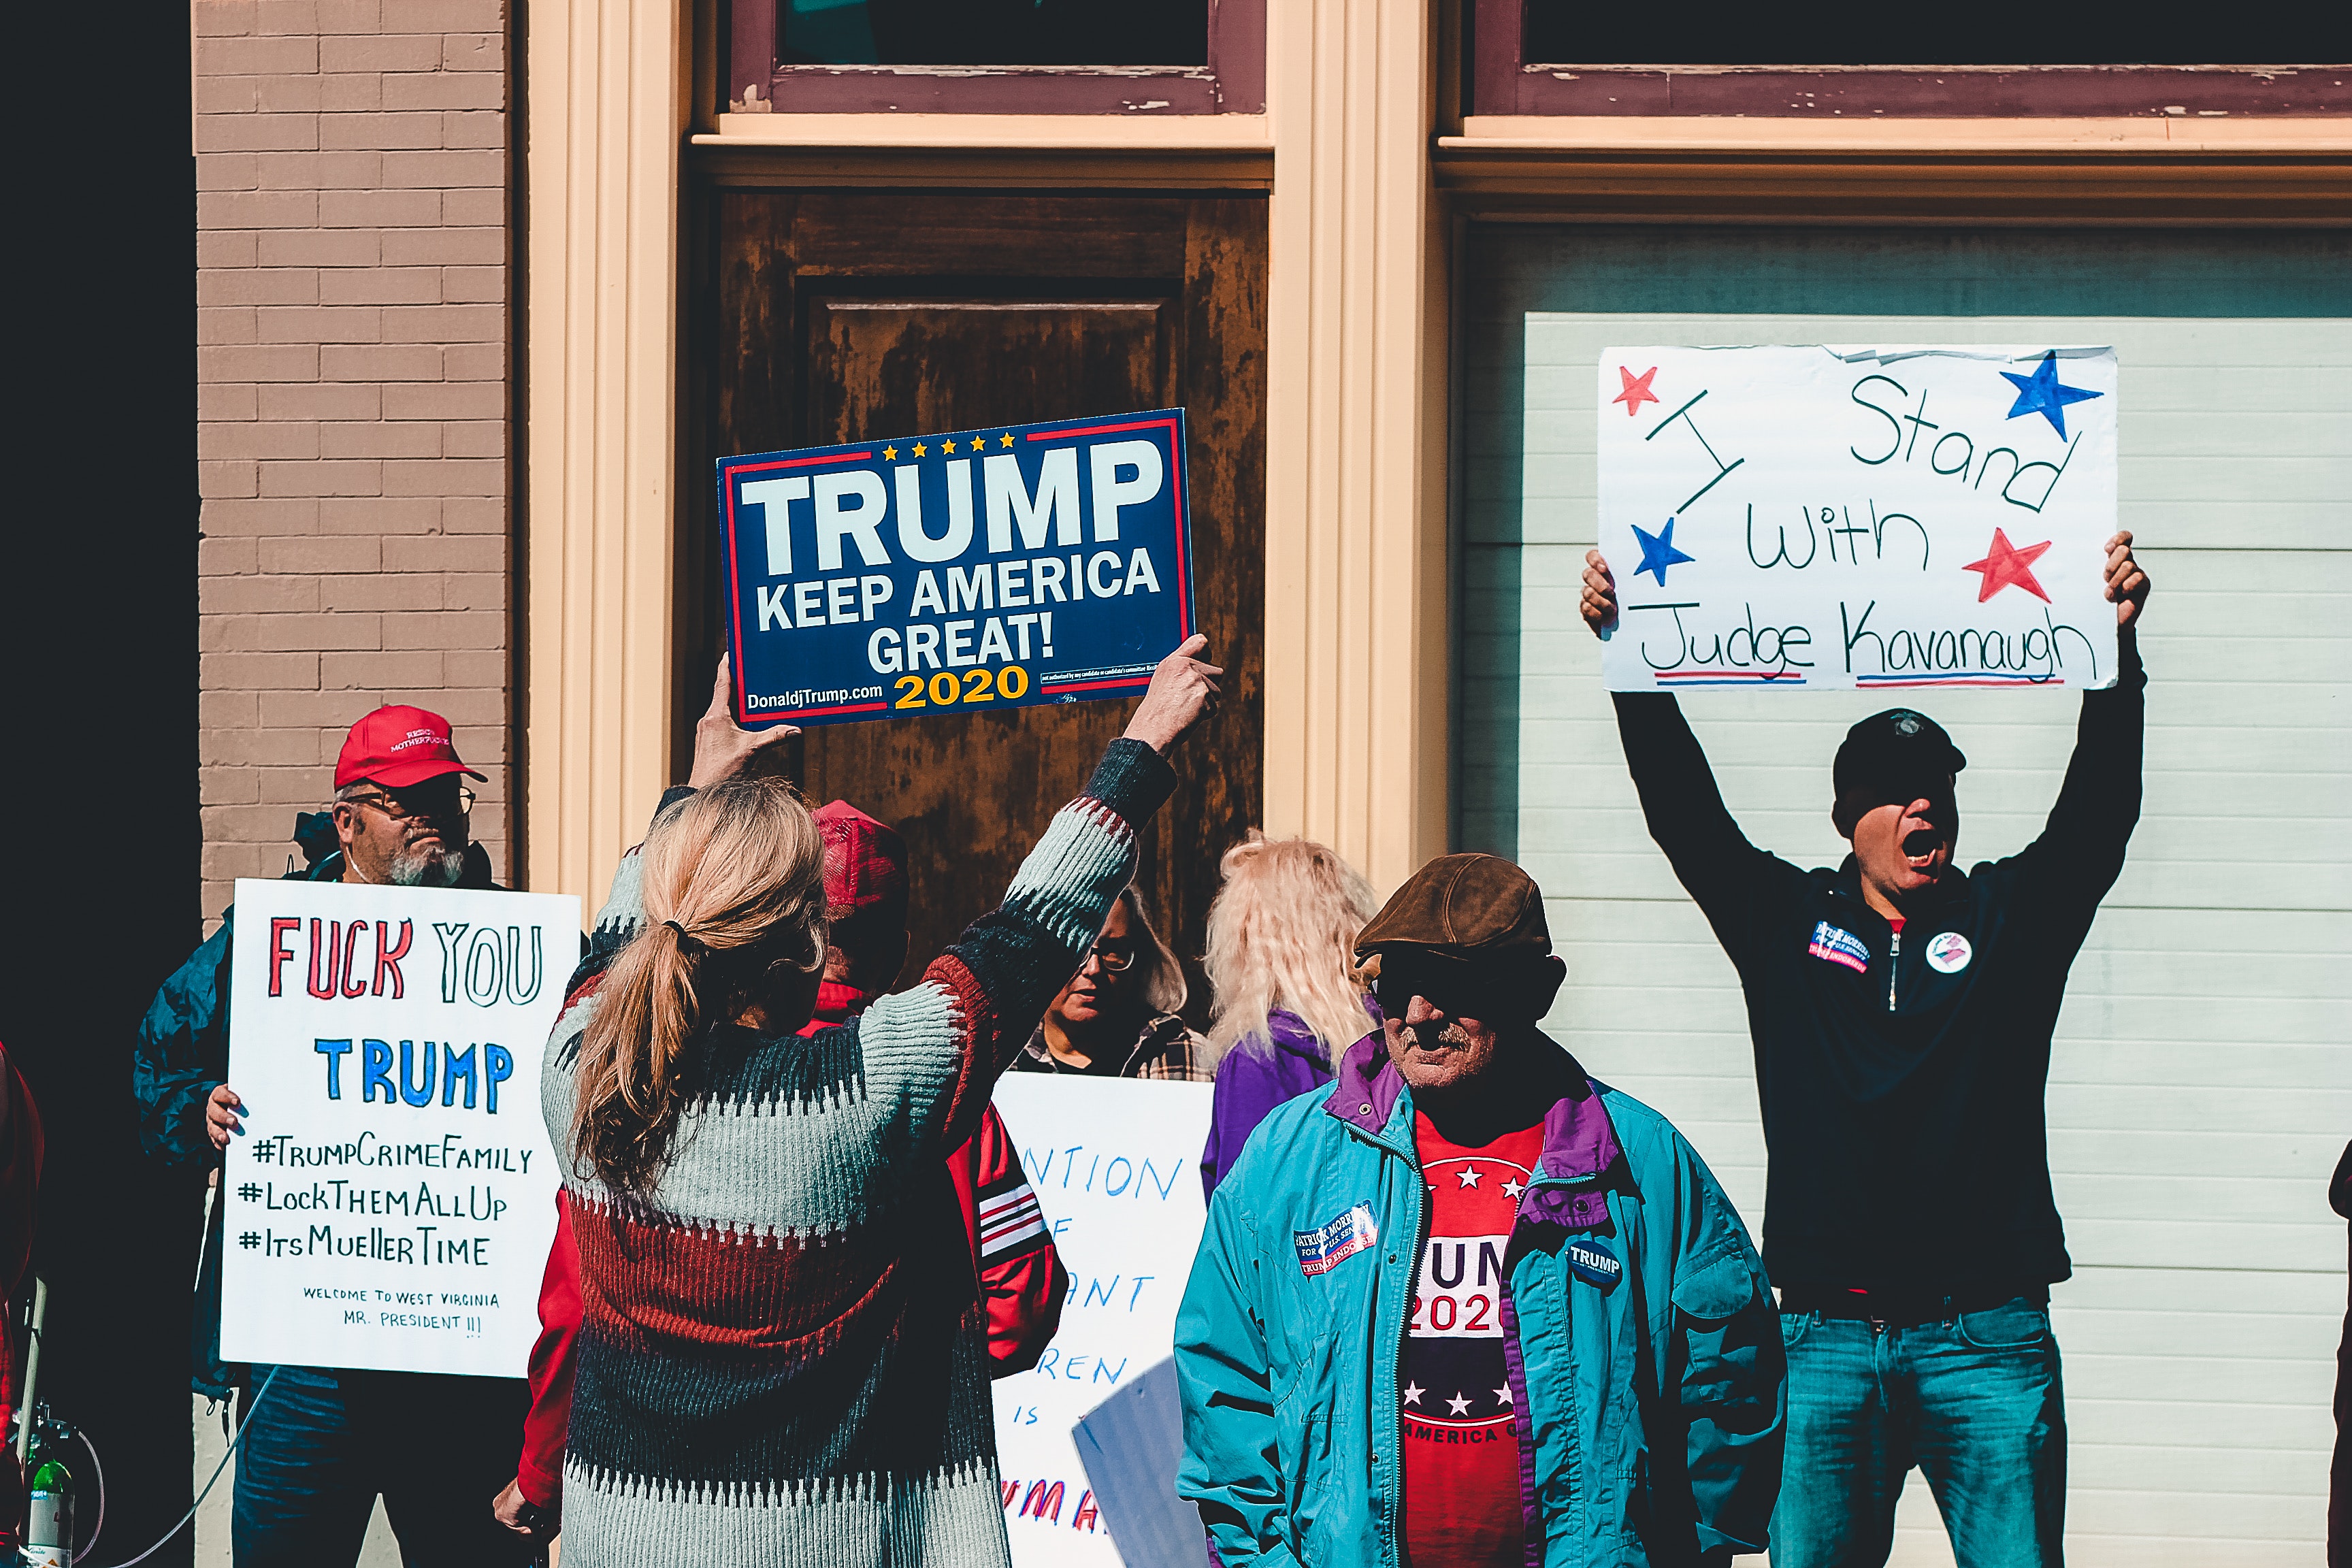
advertising, protest, demonstration, street, vehicle, event, recreation